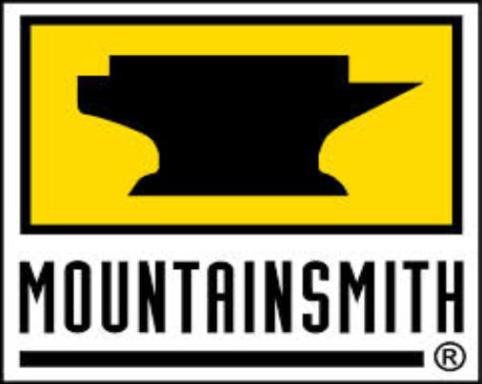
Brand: mountainsmith
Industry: Sports